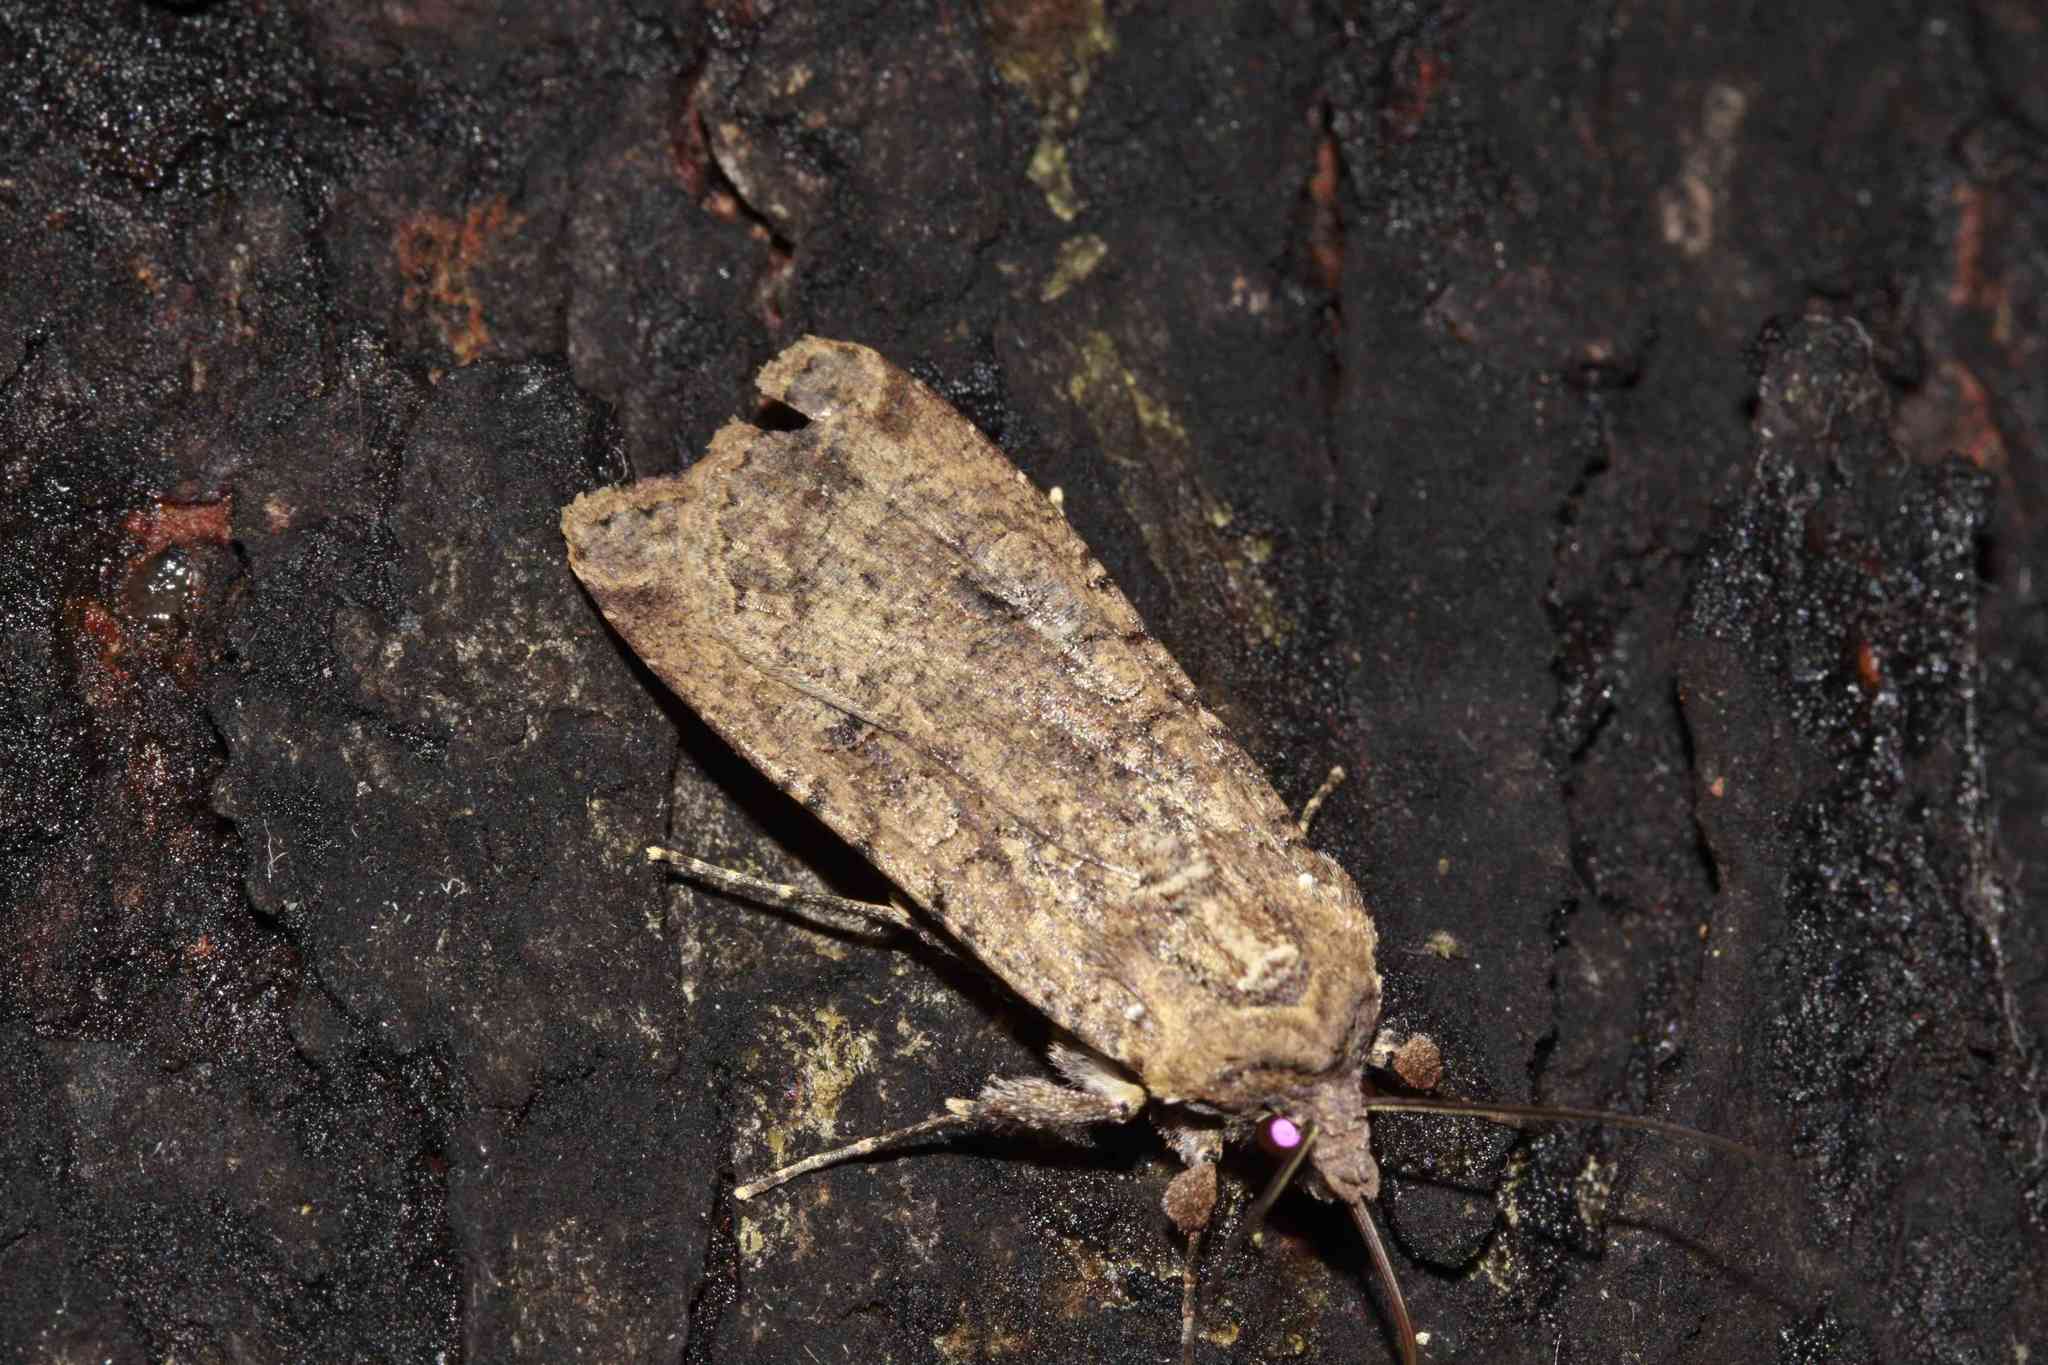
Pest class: cutworms